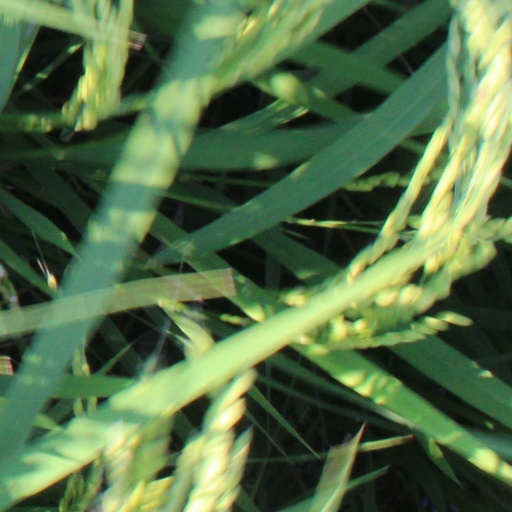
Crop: rice